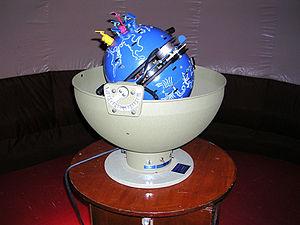
Le terme planétarium désigne le dôme présentant une reproduction du ciel avec ses constellations et ses étoiles, et, par métonymie le projecteur spécifique permettant de simuler le ciel sur un écran hémisphérique, de même que la salle où fonctionne ce projecteur, ou encore la structure organisée tout autour.